Leipzig–Hof railway

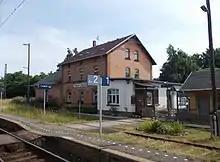
Treben–Lehma station in Trebanz

"Deutzen" station was opened on 15 November 1919. At this time, the village of Deutzen, now known as "Alt-Deutzen" ("old Deutzen"), was east of the modern Deutzen in the area now covered by Borna reservoir. At this time, the town experienced enormous population growth due to the opening of a brown coal mine. East of the station, the Deutzen opencast mine was put in operation between 1910 and 1963. After 1965 the town of (new) Deutzen was built on the already worked area, since the centre of the old town had been subsumed by the Borna-West open-cast mine. The area west of the station and the railway is currently being worked by the United Schleenhain coal mine.